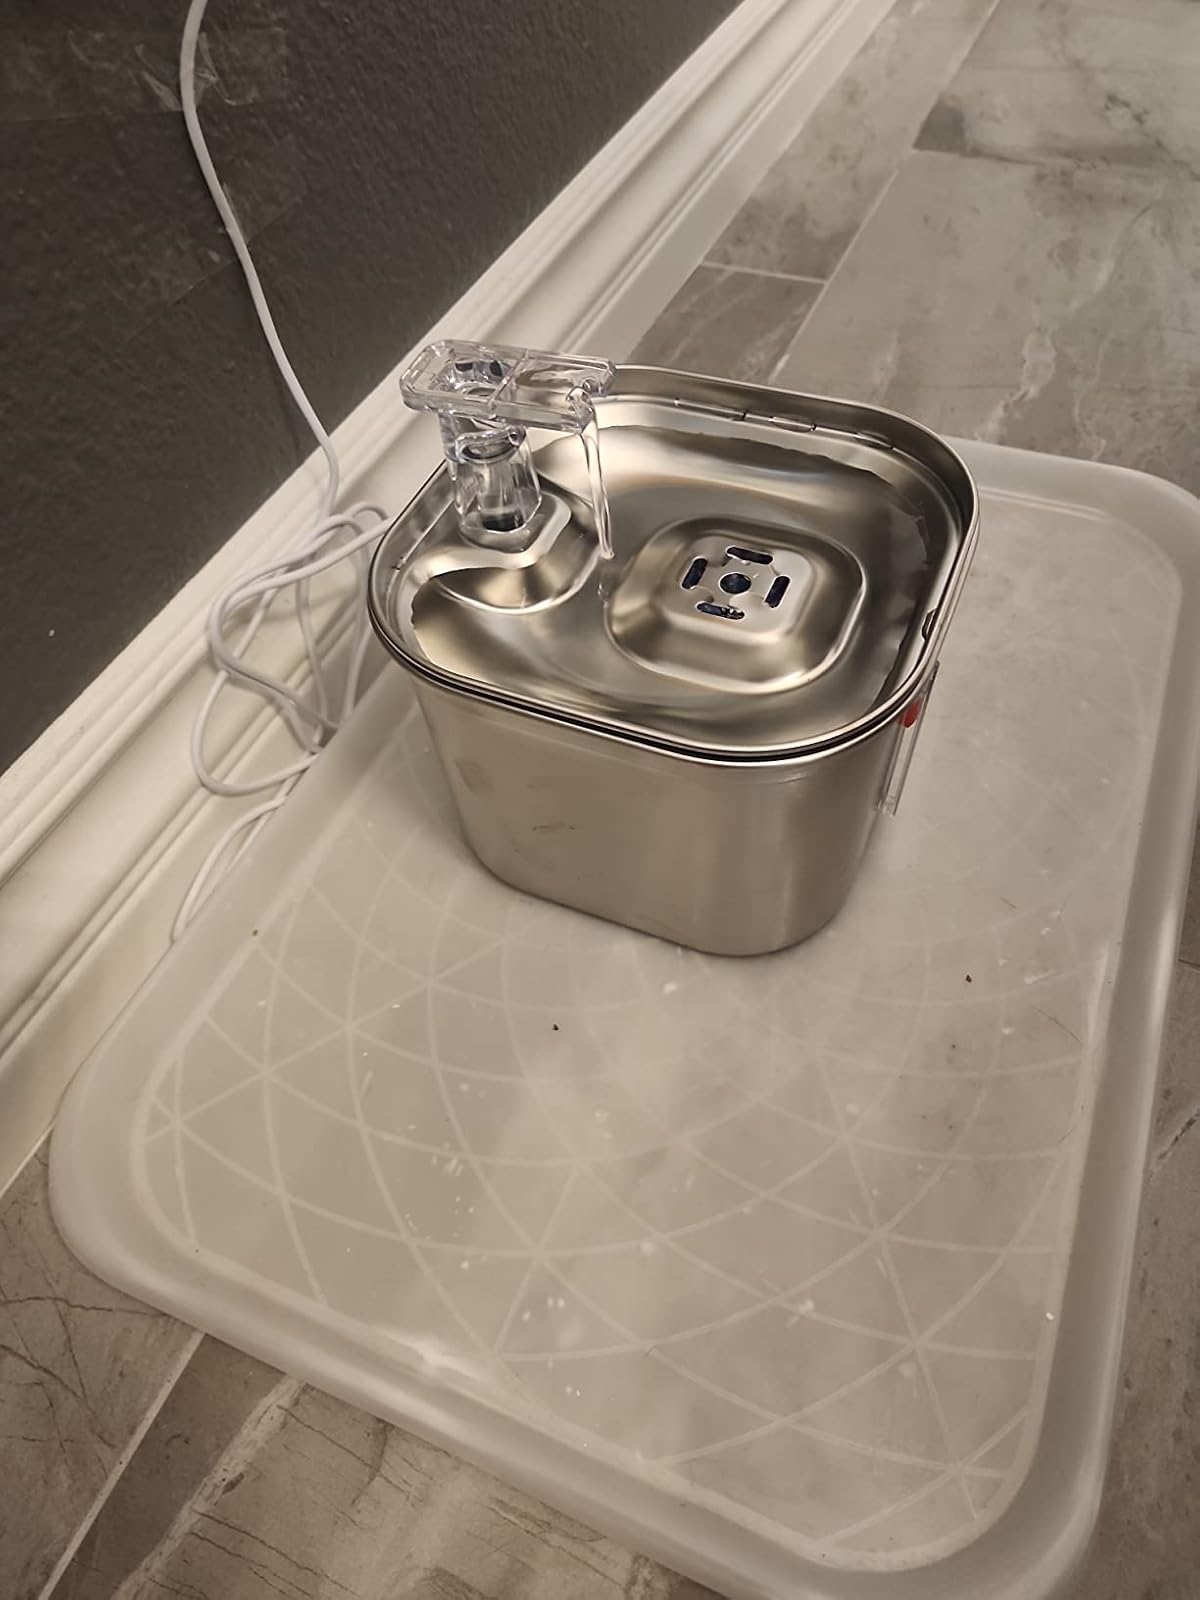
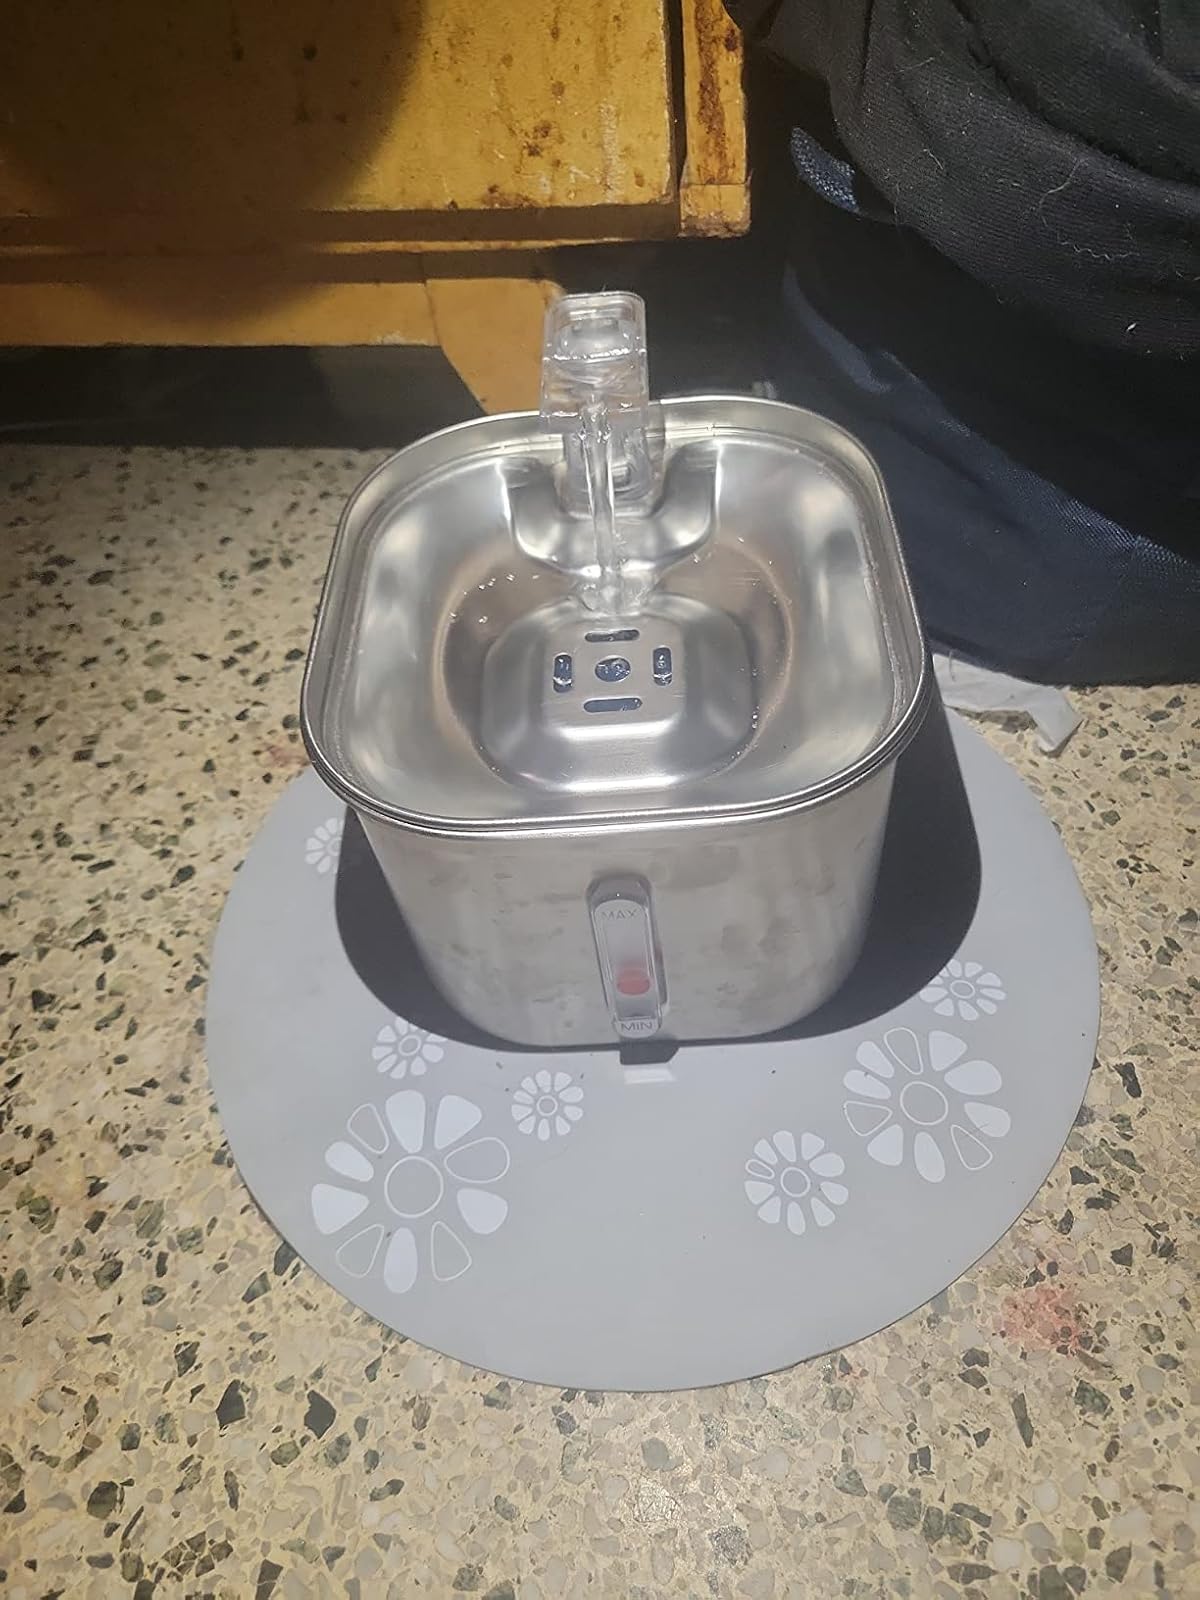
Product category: items_bowl
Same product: yes